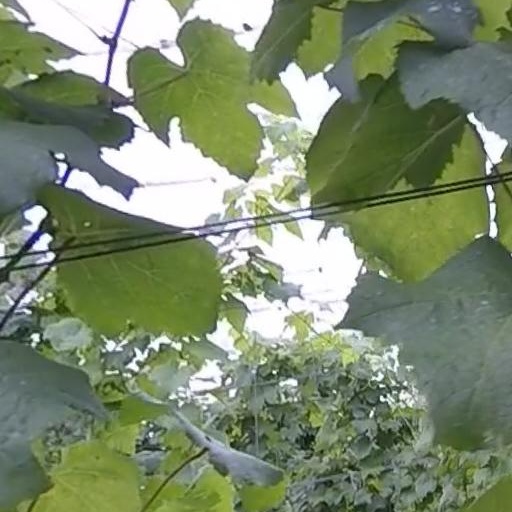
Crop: grape